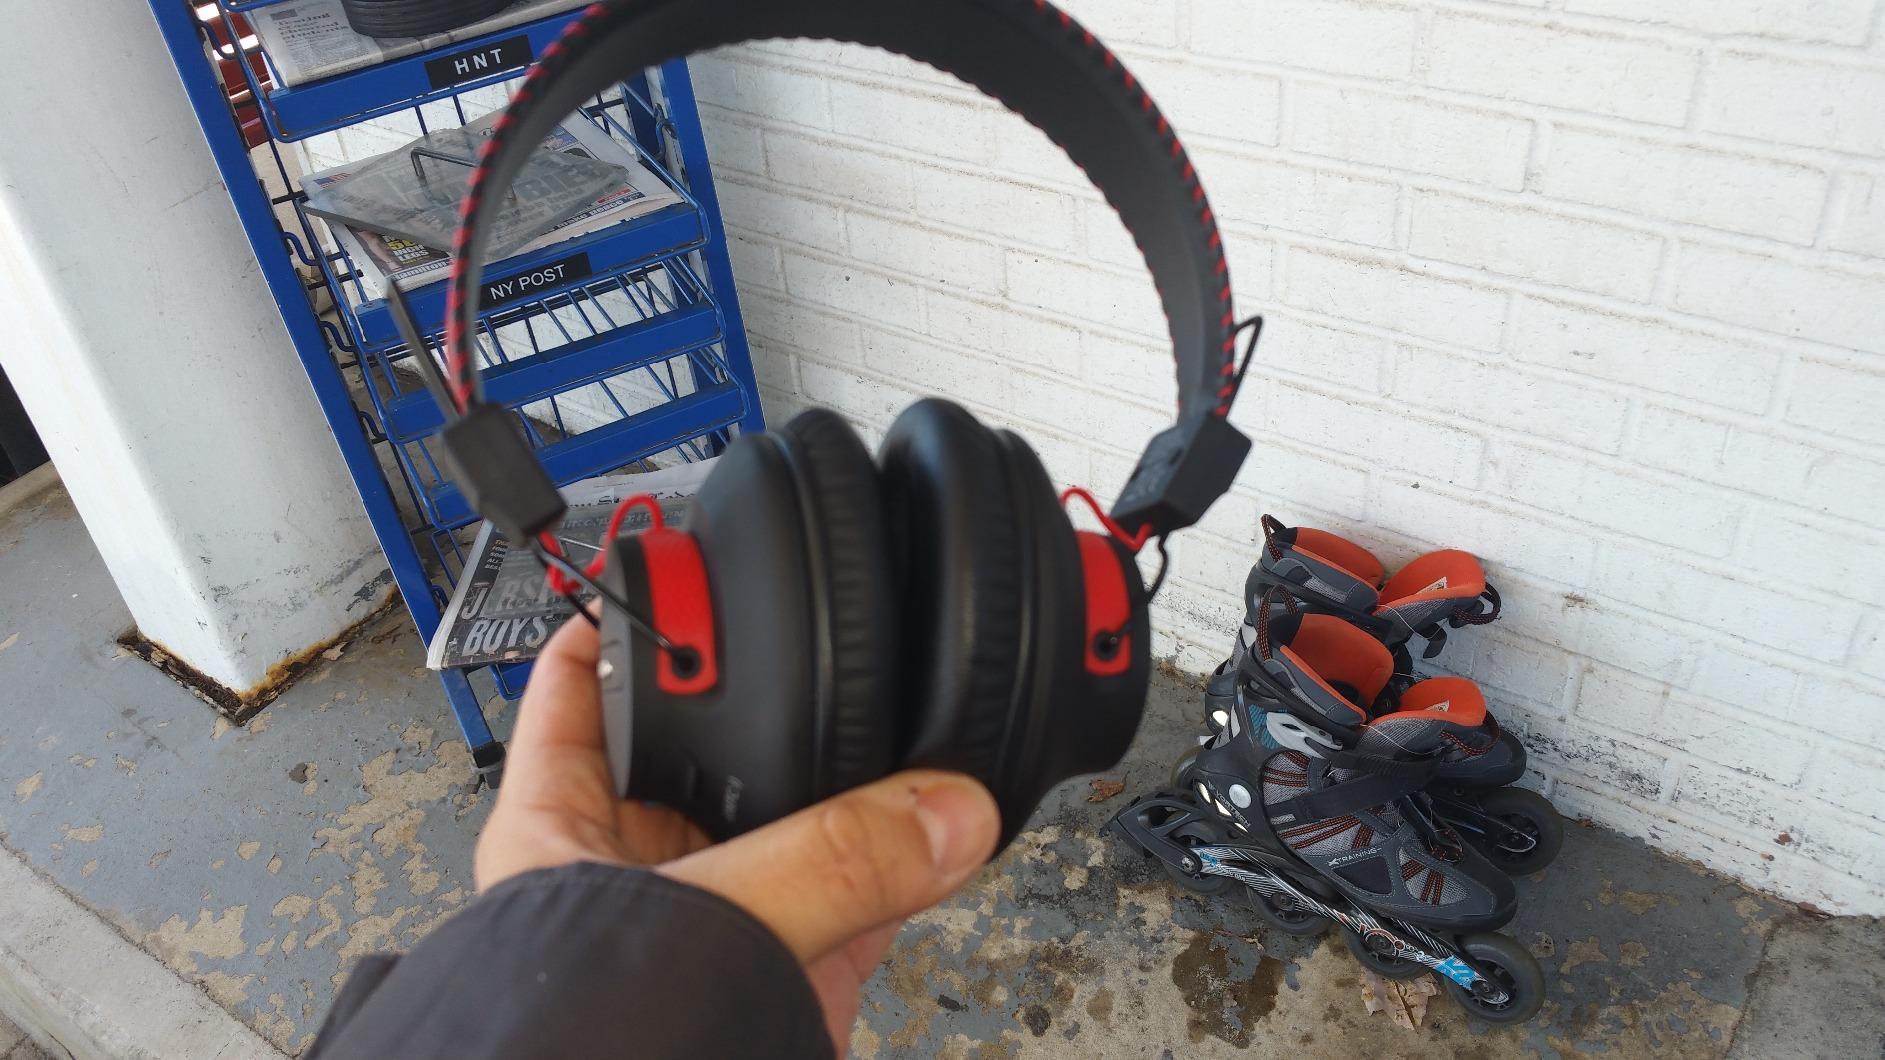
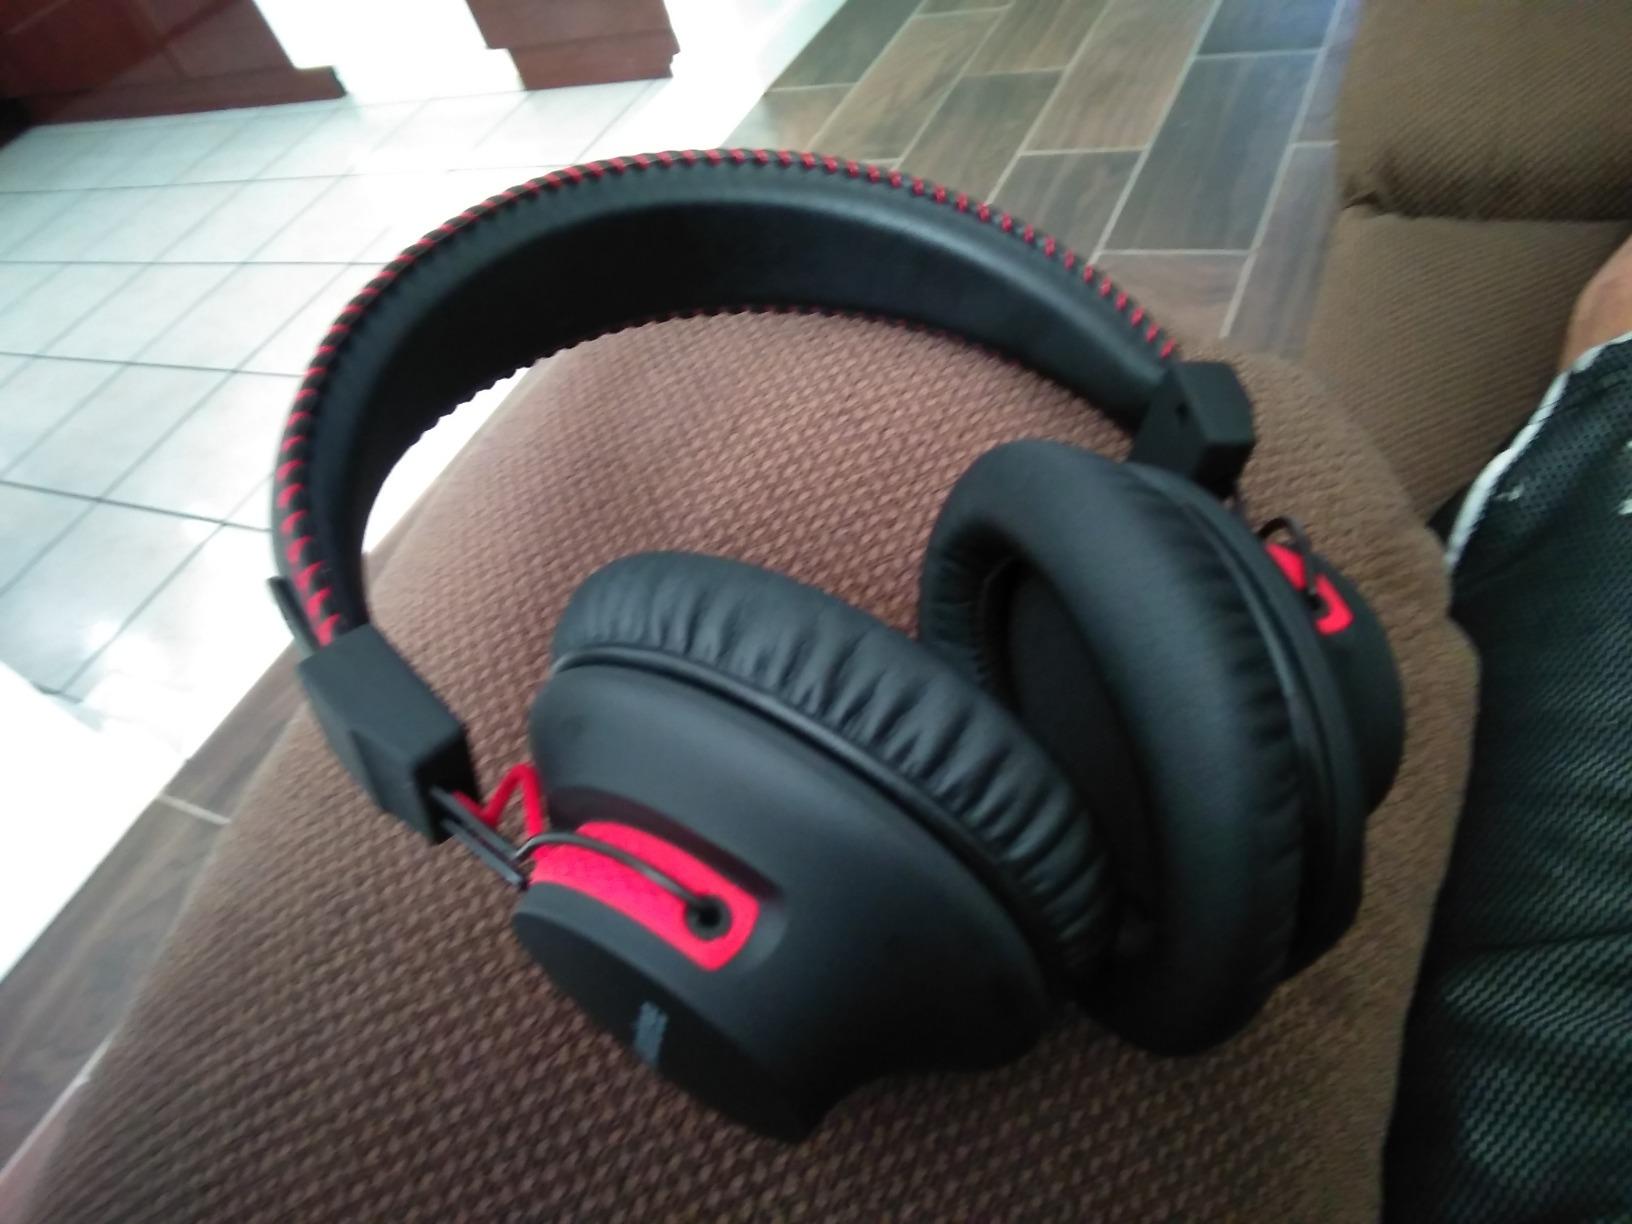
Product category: headphones
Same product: yes